John Cartwright (rugby league)

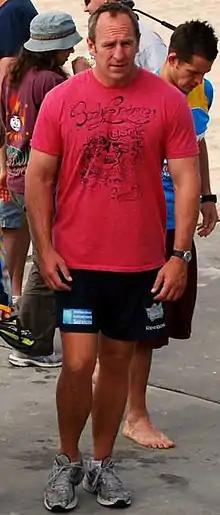

John Cartwright (born 9 August 1965) is the head coach of Hull FC in the Super League and an Australian former professional rugby league footballer and head coach. He was the head coach for the Gold Coast Titans. A "strong running and skilful passing" Australian international and New South Wales State of Origin representative second-row forward, Cartwright played his club football with the Penrith Panthers, winning the 1991 premiership with them.